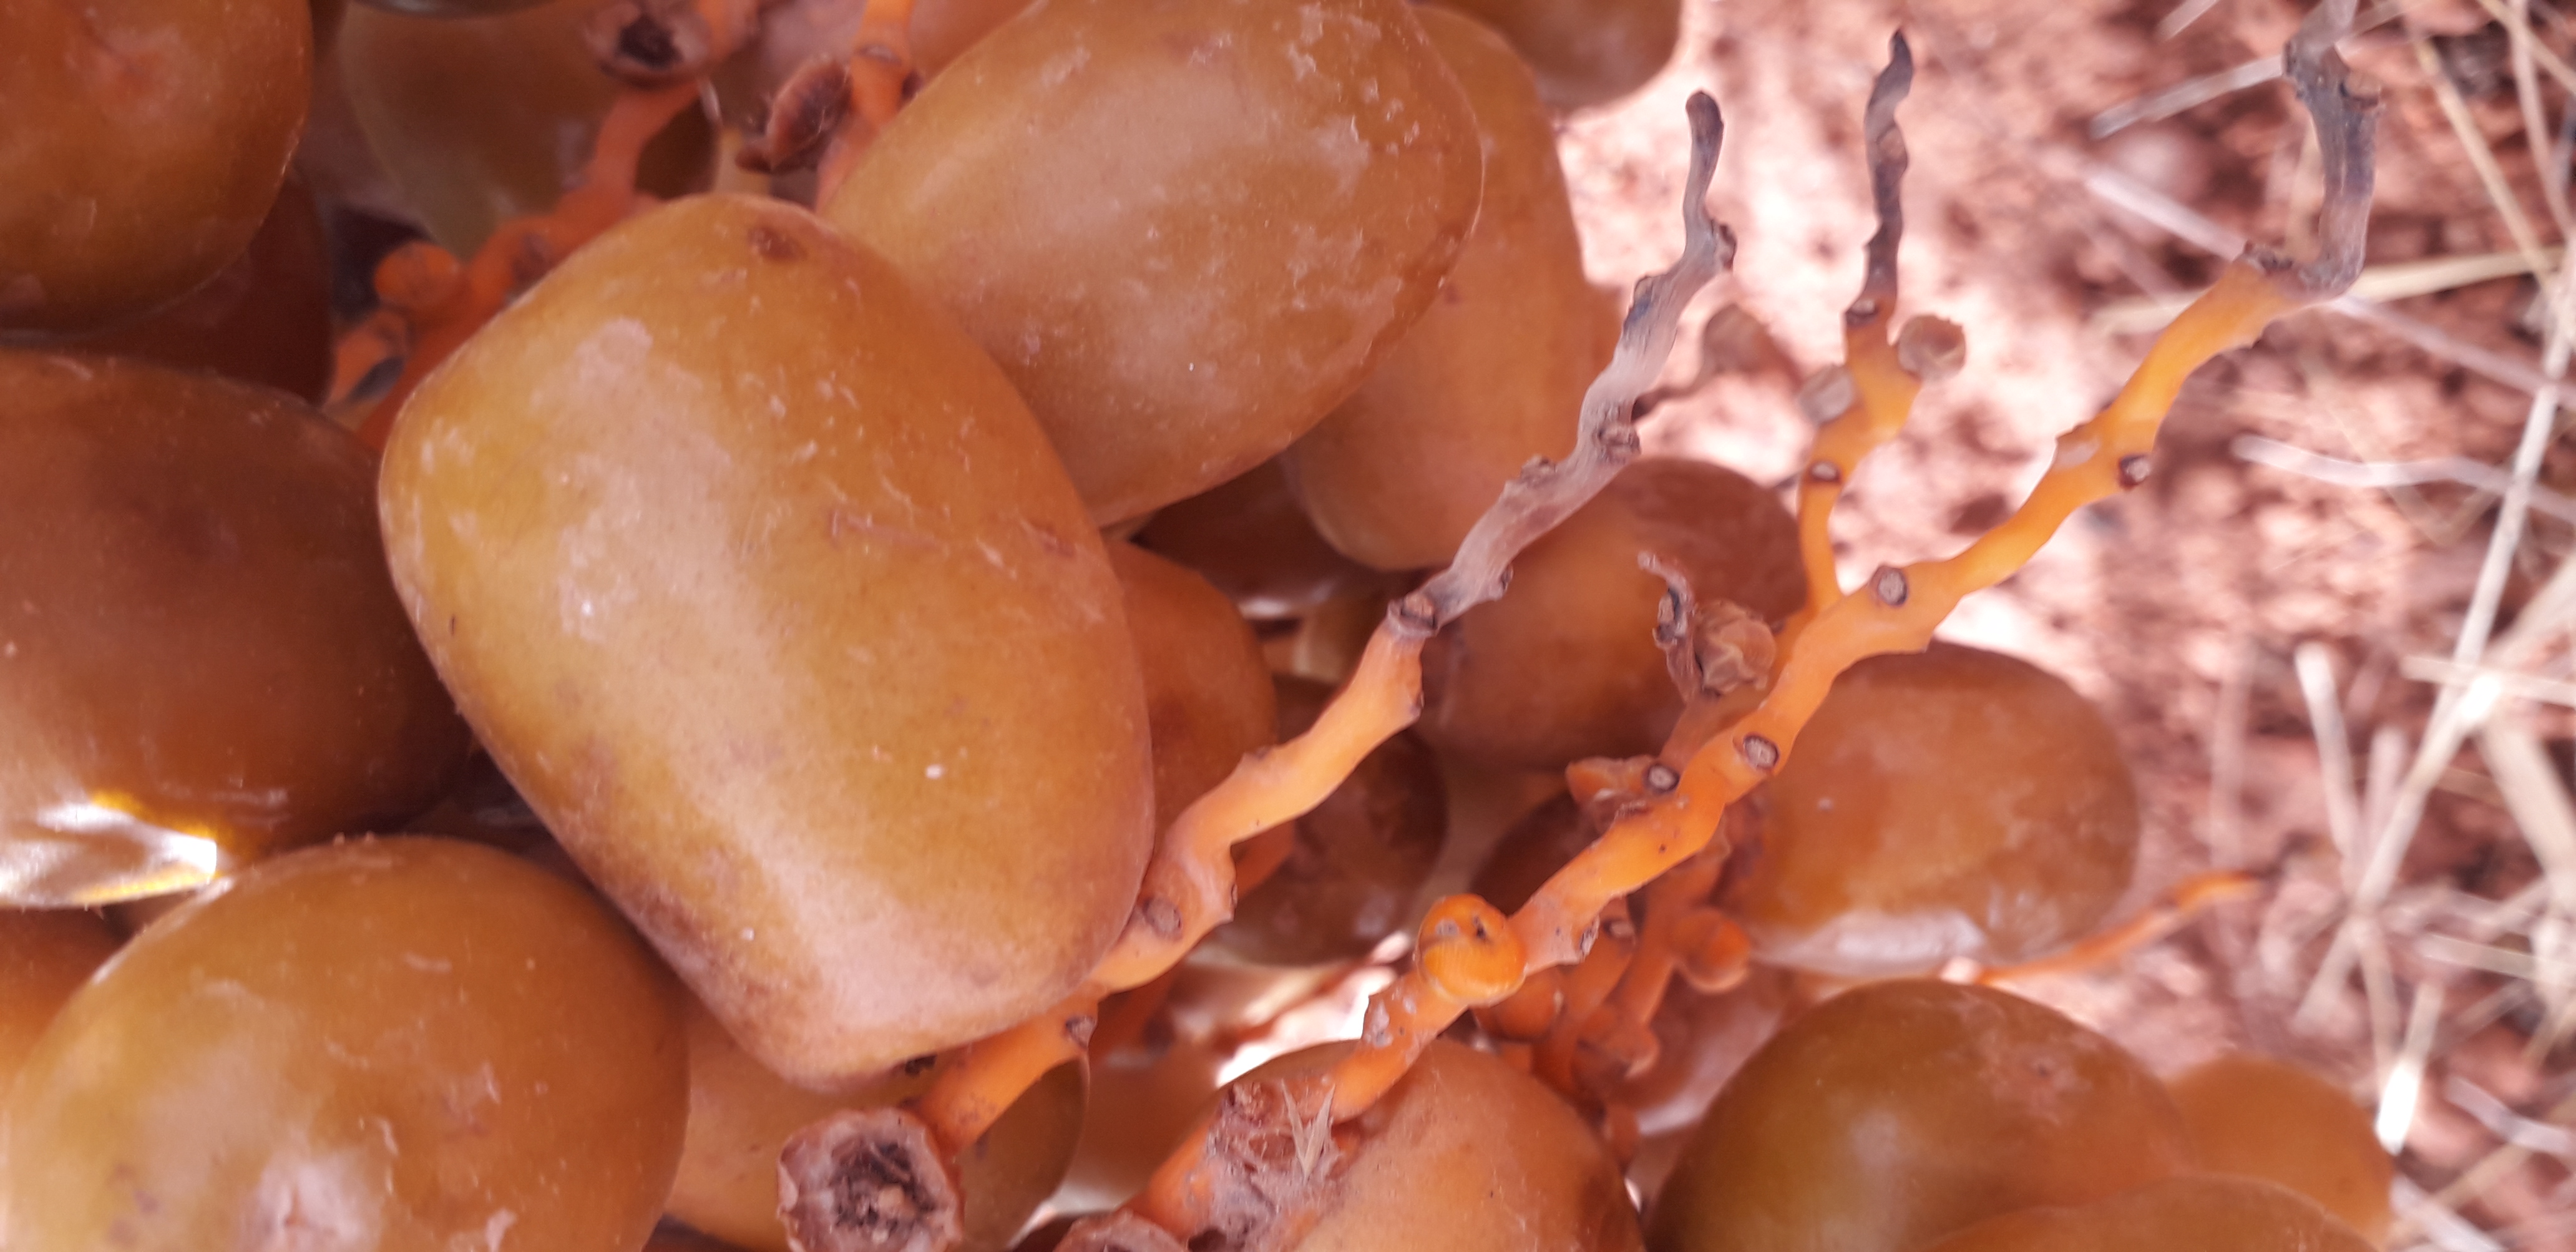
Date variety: Boufagous